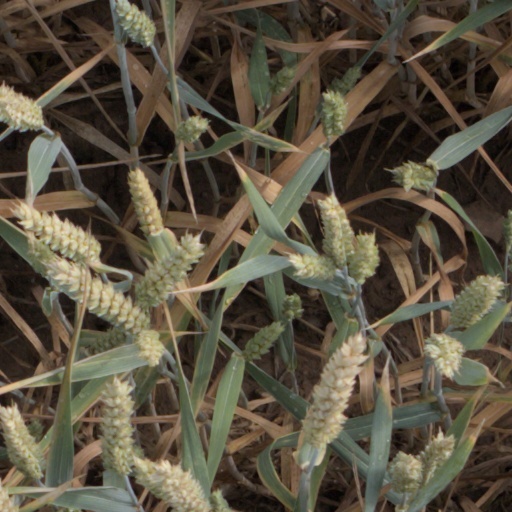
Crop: wheat